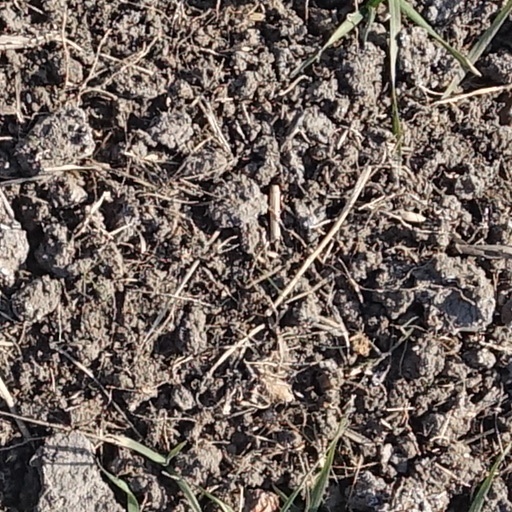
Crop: wheat